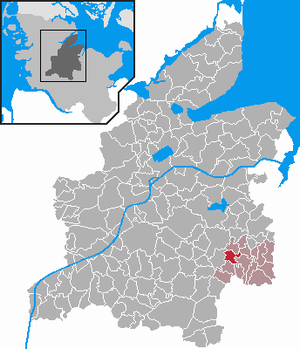
Hoffeld est une municipalité allemande située dans le land du Schleswig-Holstein et dans l'arrondissement de Rendsburg-Eckernförde. En 2015, sa population est de 159 habitants.